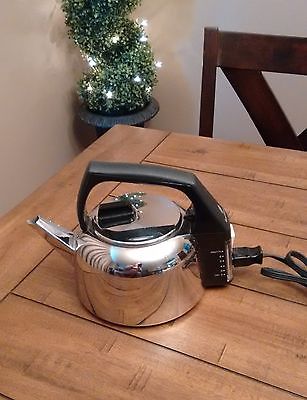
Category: kettle